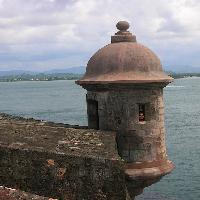
Weather: cloudy or overcast